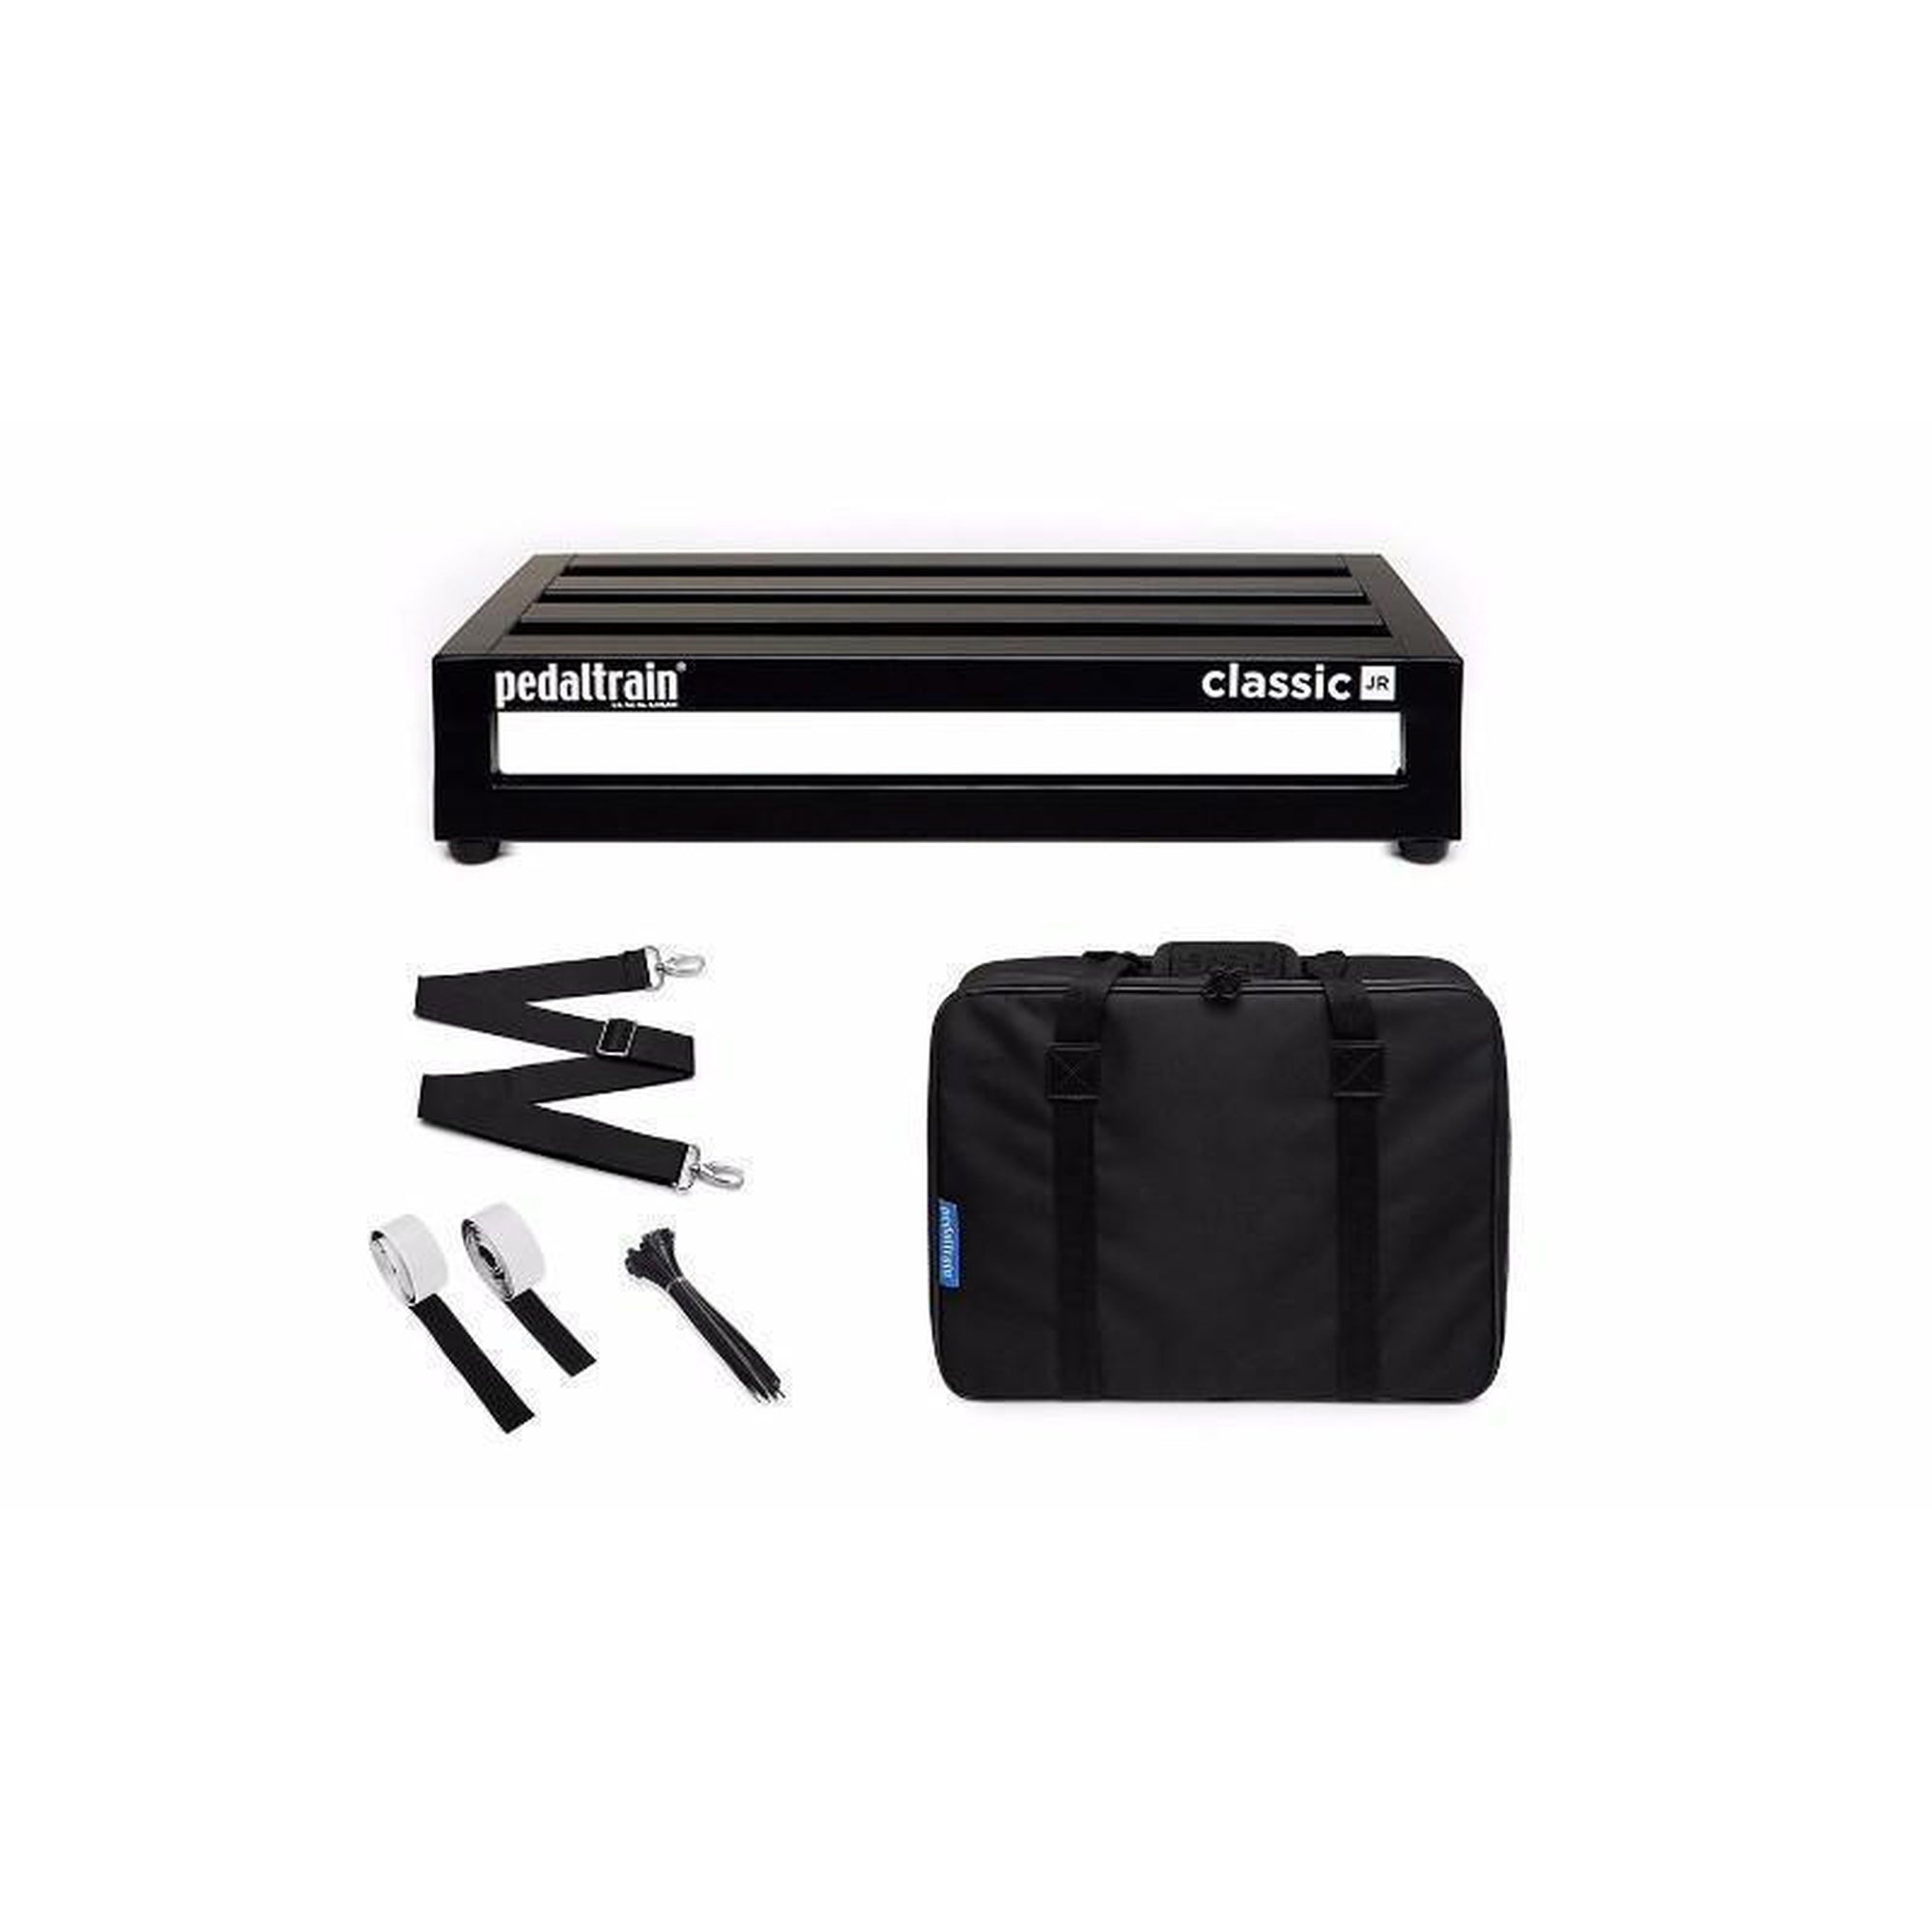
Pedaltrain Classic Jr
About Classic JR Pedaltrains Classic Series is rooted in the companys best-selling pedal board models. Based on the original PT-JR, the Classic JR features Pedaltrains original four-rail design and traditional rail spacing. The Classic JR features an open front design, (portholes are history) making power supply mounting more flexible and convenient. The Classic JR was designed to provide a wider stance at 18 inches and a raised elevation by approximately 1 inch. Classic JR is available for purchase with either Pedaltrains fitted soft case (featuring a heavy-duty metal zipper and reinforced stress points) or professional-grade tour case. Included Classic JR Pedal Board Soft Case with Shoulder Strap 72" of Professional Grade Hook-and-Loop Assortment of zip ties Specifications Classic JR Pedal Board Dimensions: 18 in x 12.5 in x 3.5 in (45.7 cm x 31.7 cm x 8.9 cm) Weight: 2.6 lbs (1.18 kg) Soft Case Exterior Dimensions: 20 in x 15.25 in x 5 in (50.8 cm x 38.7 cm x 12.7 cm) Weight: 3.7 lbs (1.68 kg) Tour Case Exterior Dimensions: 20 in x 15.25 in x 9 in (50.8 cm x 38.7 cm x 22.8 cm) Interior Dimensions: 13 in x 19 in x 6.5 in (33 cm x 48.2 cm x 16.5 cm) Weight: 13.6 lbs (6.2 kg)
Brand: Pedaltrain
Category: Arts & Entertainment > Hobbies & Creative Arts > Musical Instrument & Orchestra Accessories > String Instrument Accessories > Guitar Accessories